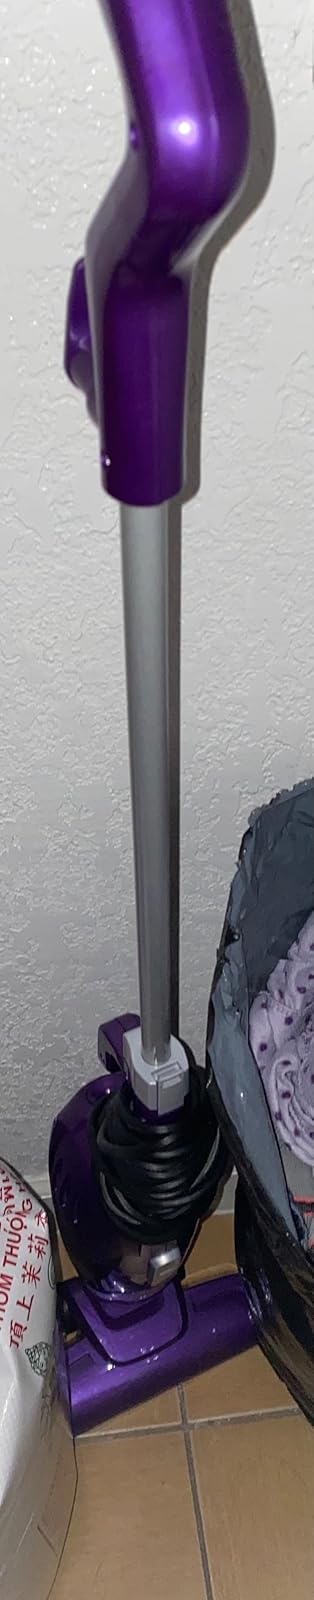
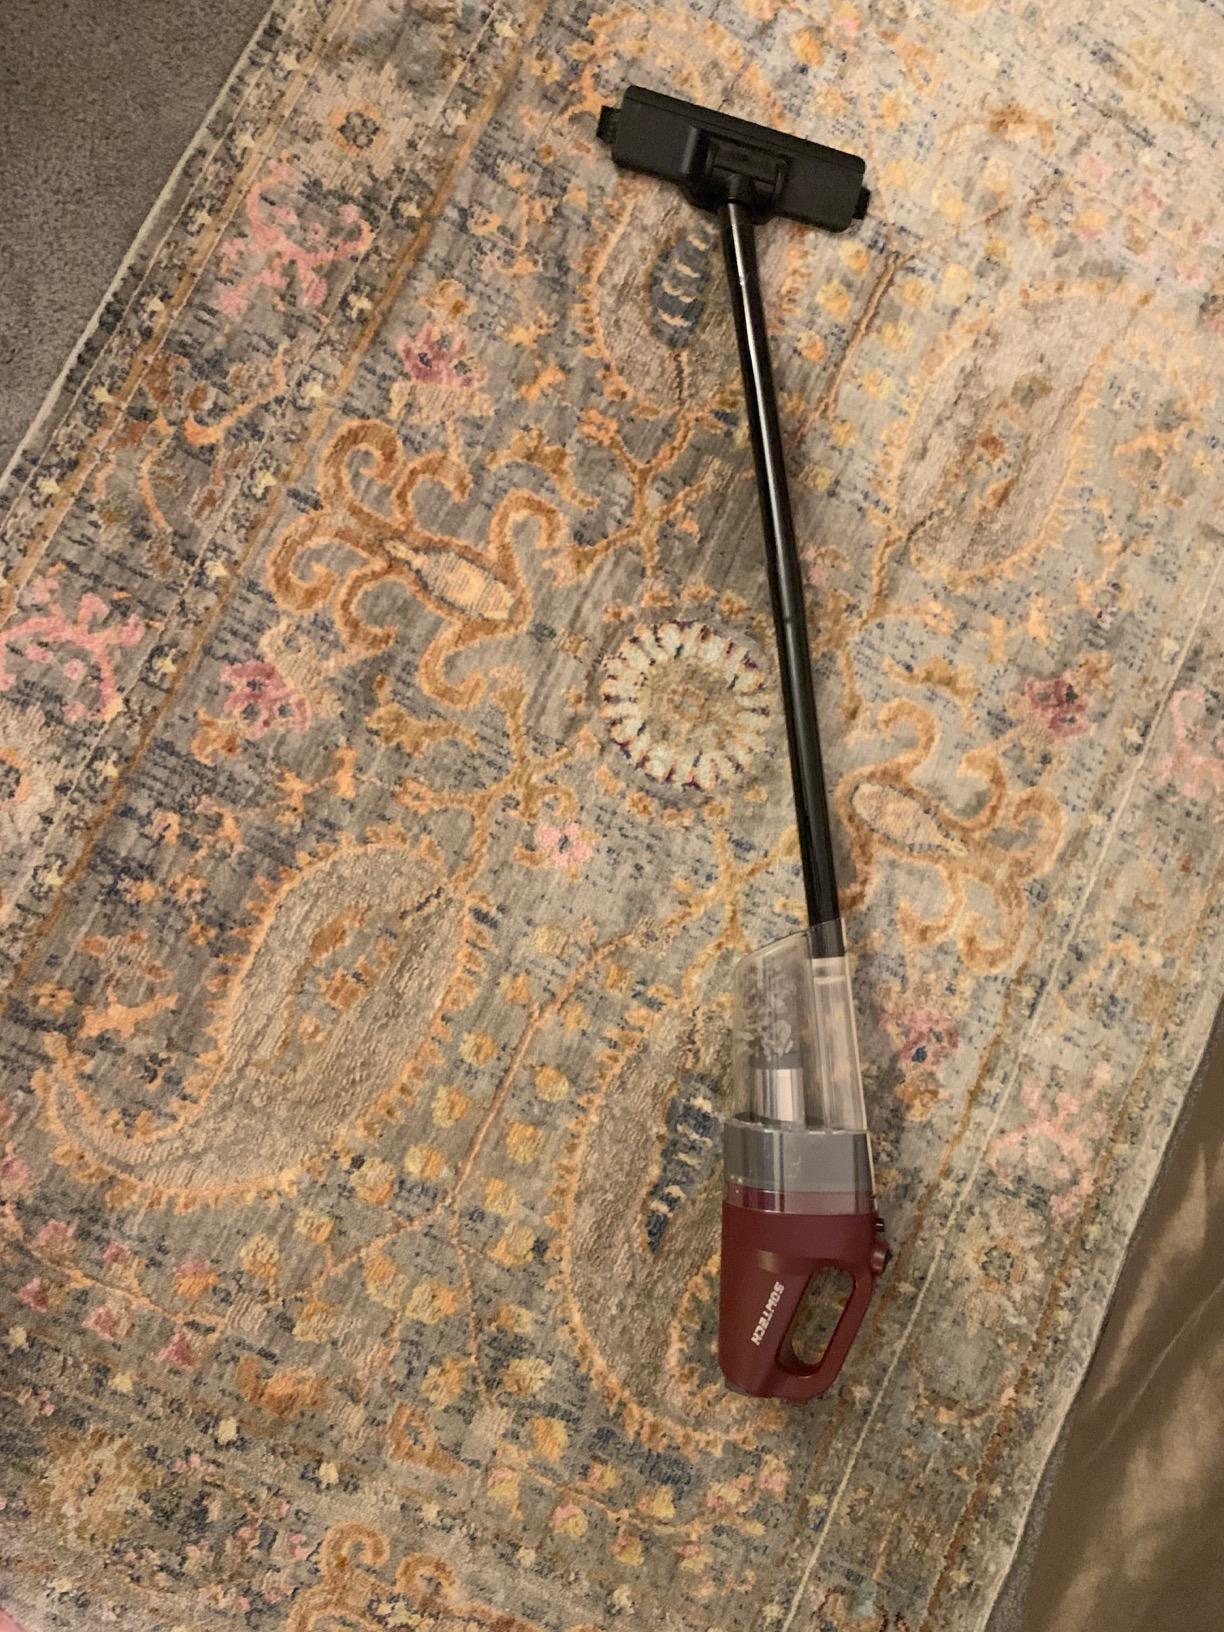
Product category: items_vacuum
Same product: no